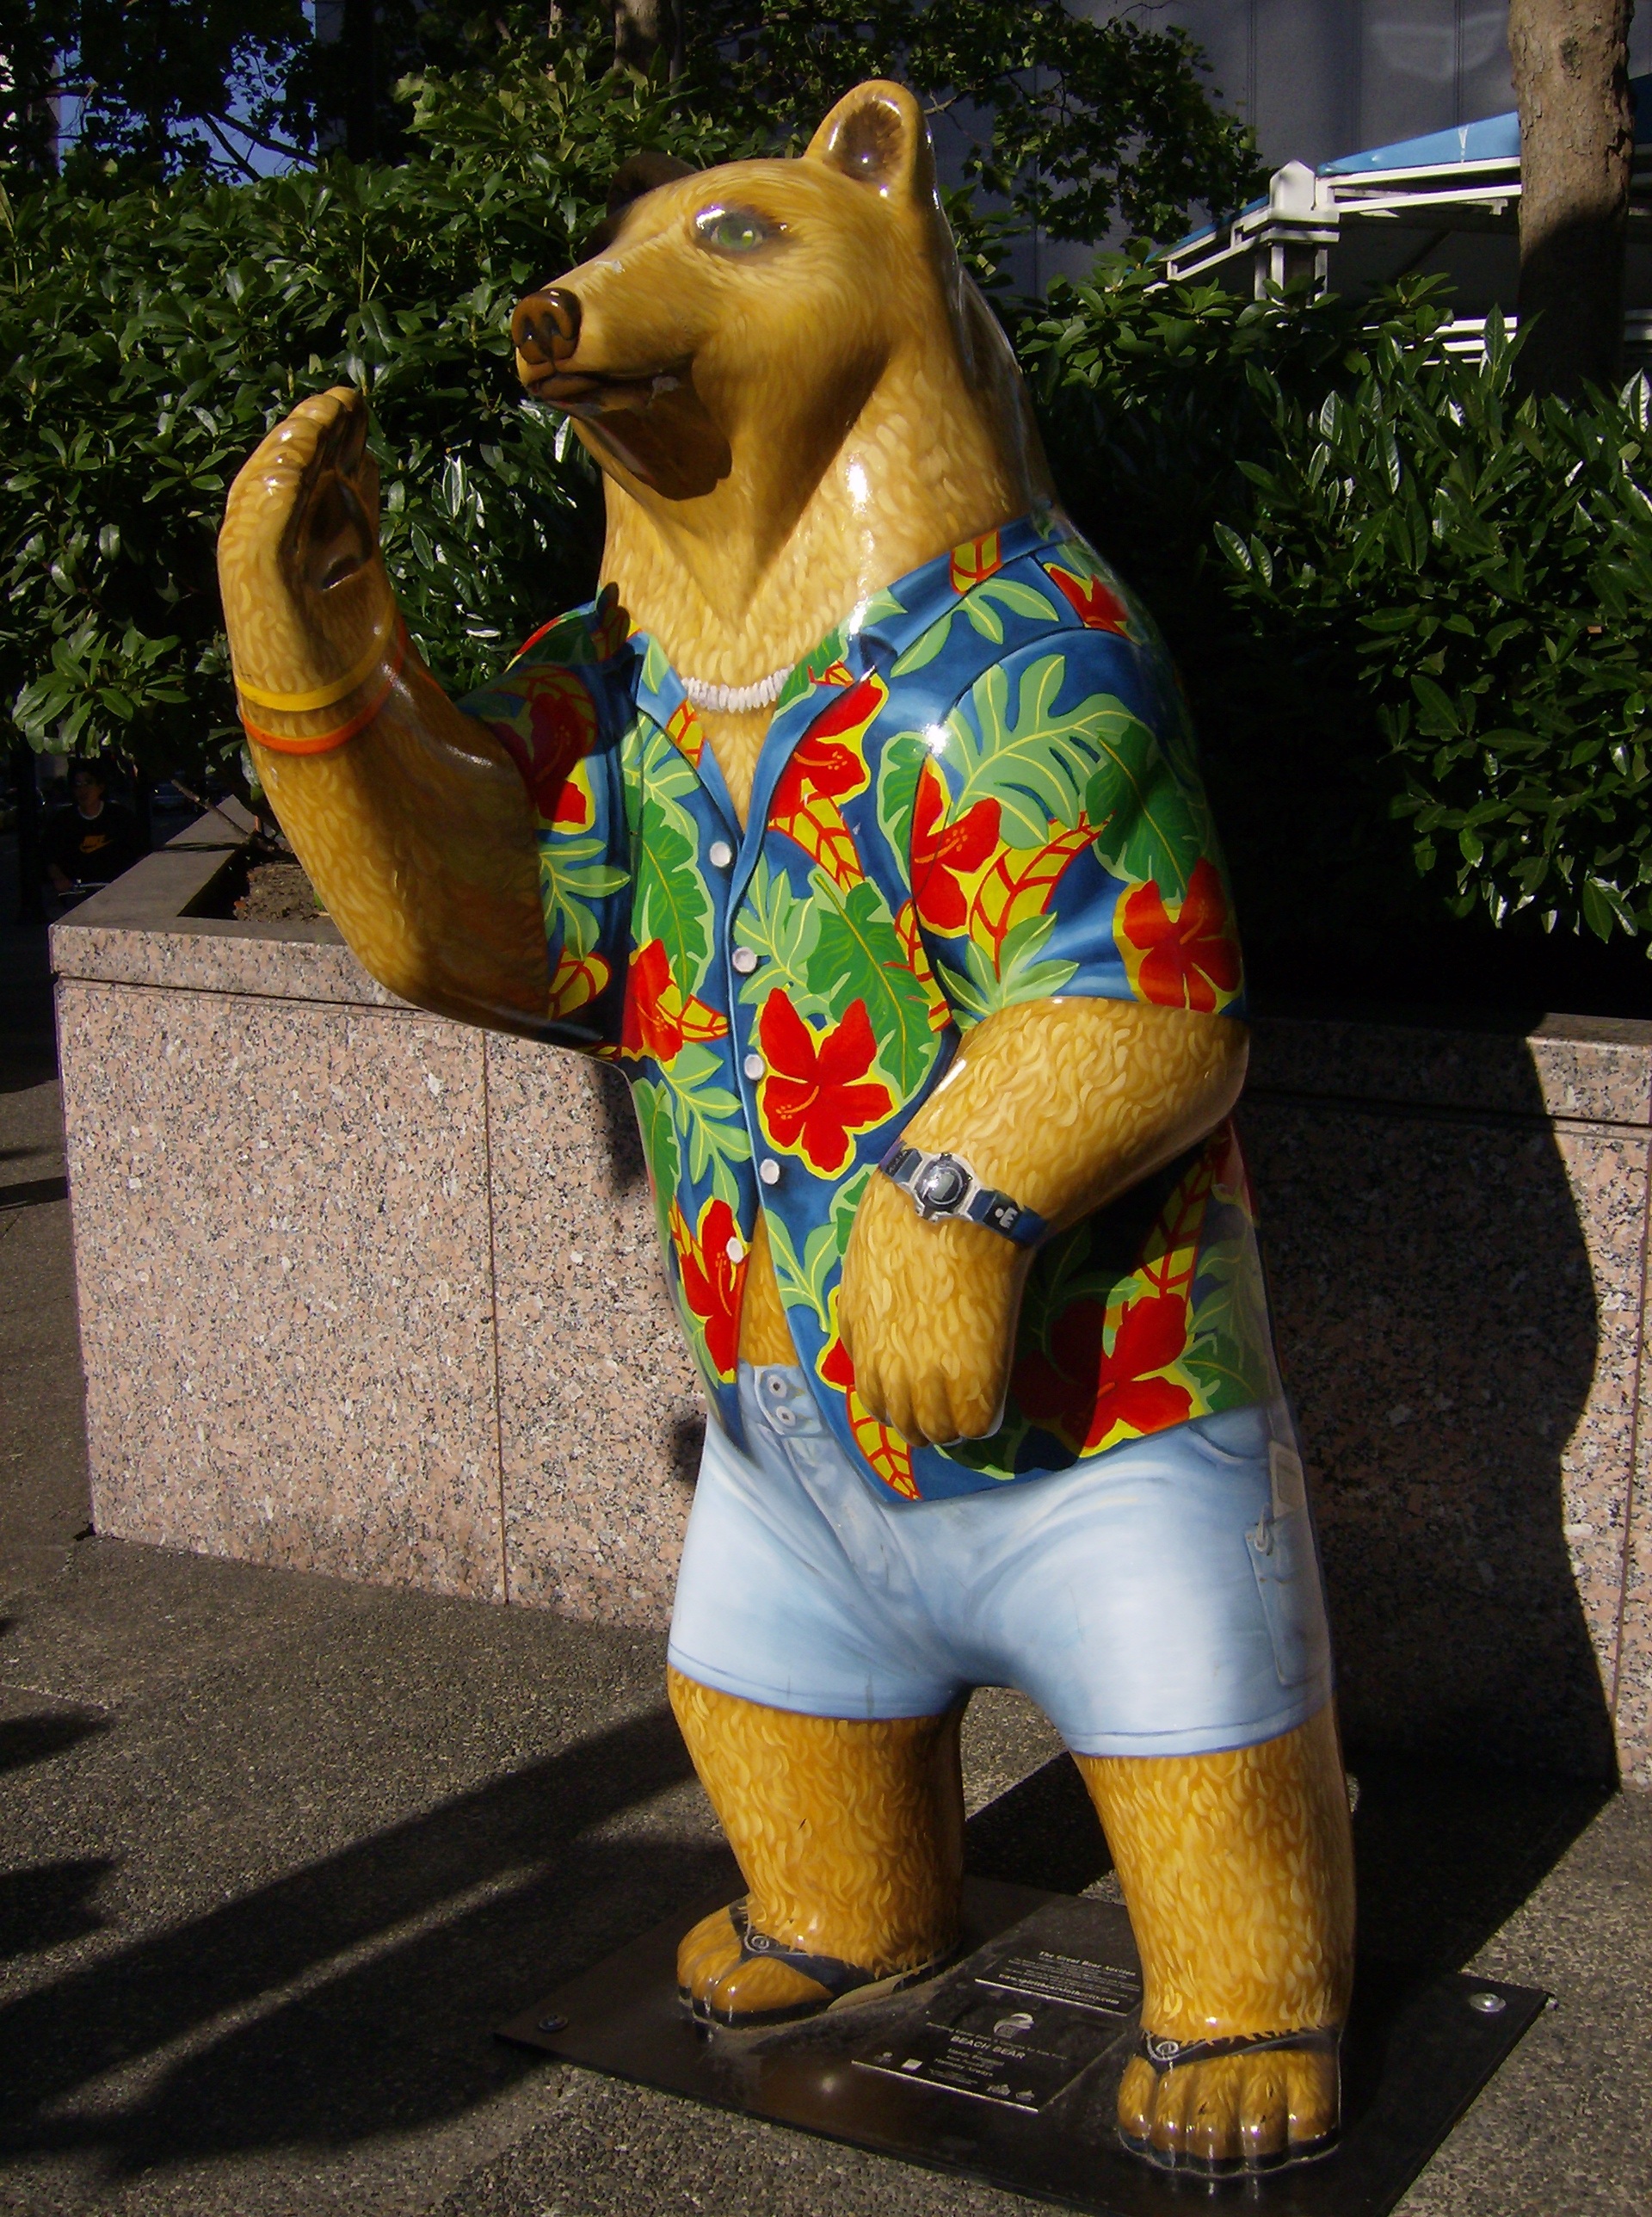
monument, bear, statue, clothing, yellow, sculpture, art, costume, mascot